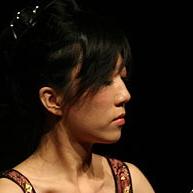
Age: 30